Champaign Lady

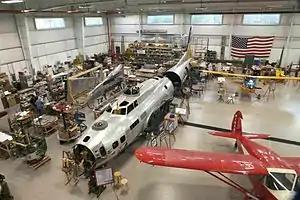
"Champaign Lady" in 2015

Champaign Lady is the name of a Boeing B-17G Flying Fortress that was delivered to the U.S. military near the end of World War II and did not see combat action. The plane is currently undergoing restoration at Grimes Field in Urbana, Ohio, by the Champaign Aviation Museum.